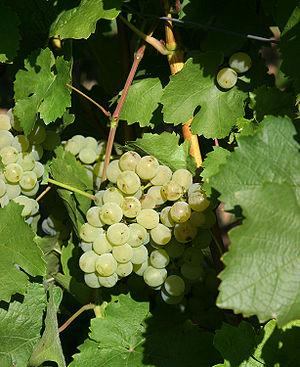
Le kanzler est un cépage de cuve allemand de raisins blancs.